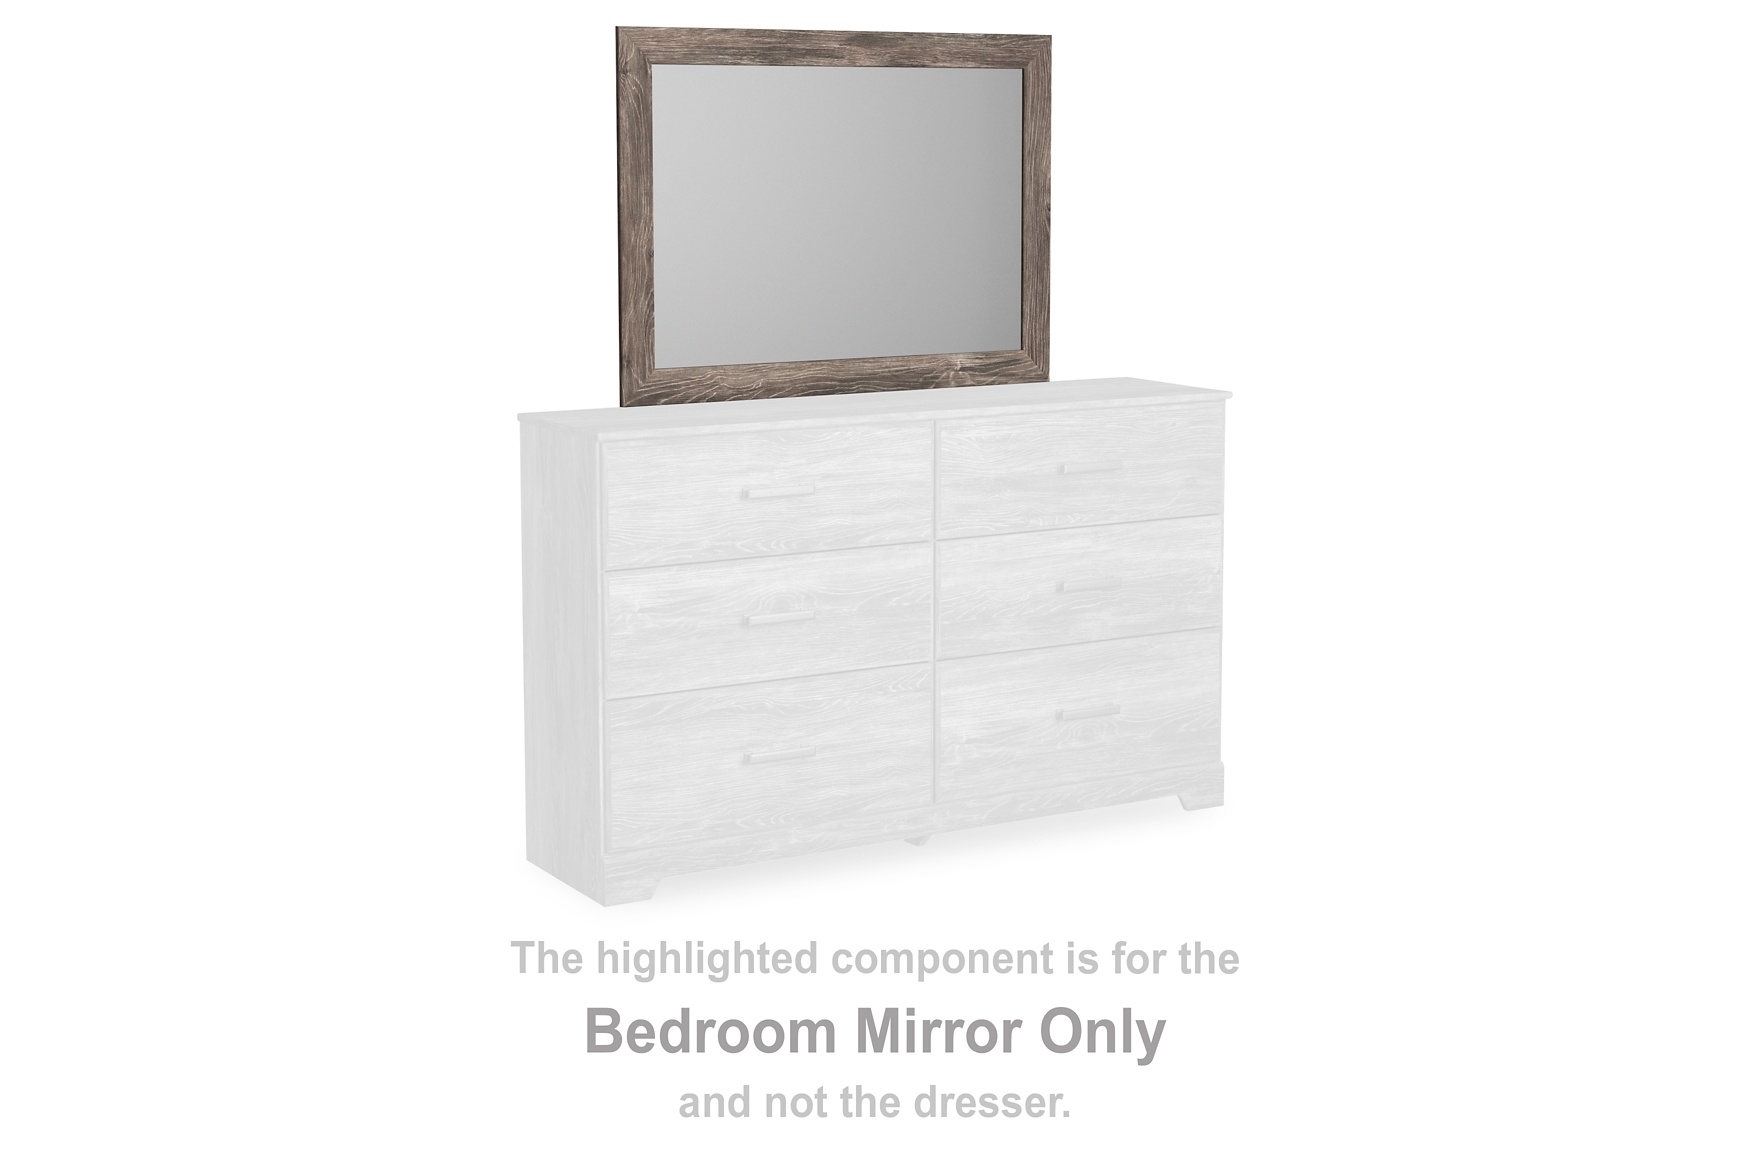
Ralinksi Bedroom Mirror
With its clean-lined look and modern attitude, this mirror is a fresh style awakening. A warm gray hue over replicated oak grain easily complements other furniture finishes. Whether hung vertically or horizontally, this alluring mirror is on the cutting edge of cool. Specifications Height 30.67in Width 41.85in Depth 1.3in Details Frame made with engineered wood (MDF/particleboard/plywood) and decorative laminate for the right balance of affordability and durability, Rustic warm gray finish over replicated oak grain with authentic touch, Decorative laminate replicates natural or man-made material surfaces with consistent color, pattern and texture, Can be attached to back of dresser or wall mounted horizontally or vertically Material Glass, Wood Products and Other Lifestyle Casual Dimensions 42''W x 2''D x 31''H AssemblyTime Estimated Assembly Time: 10 Minutes
Brand: Signature Design by Ashley®
Category: Home & Garden > Decor > Mirrors